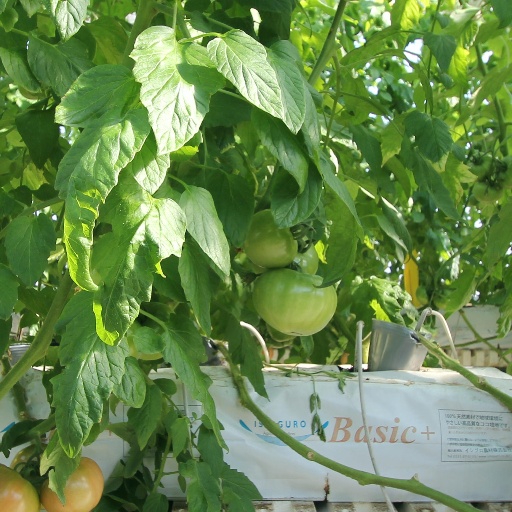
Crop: tomato